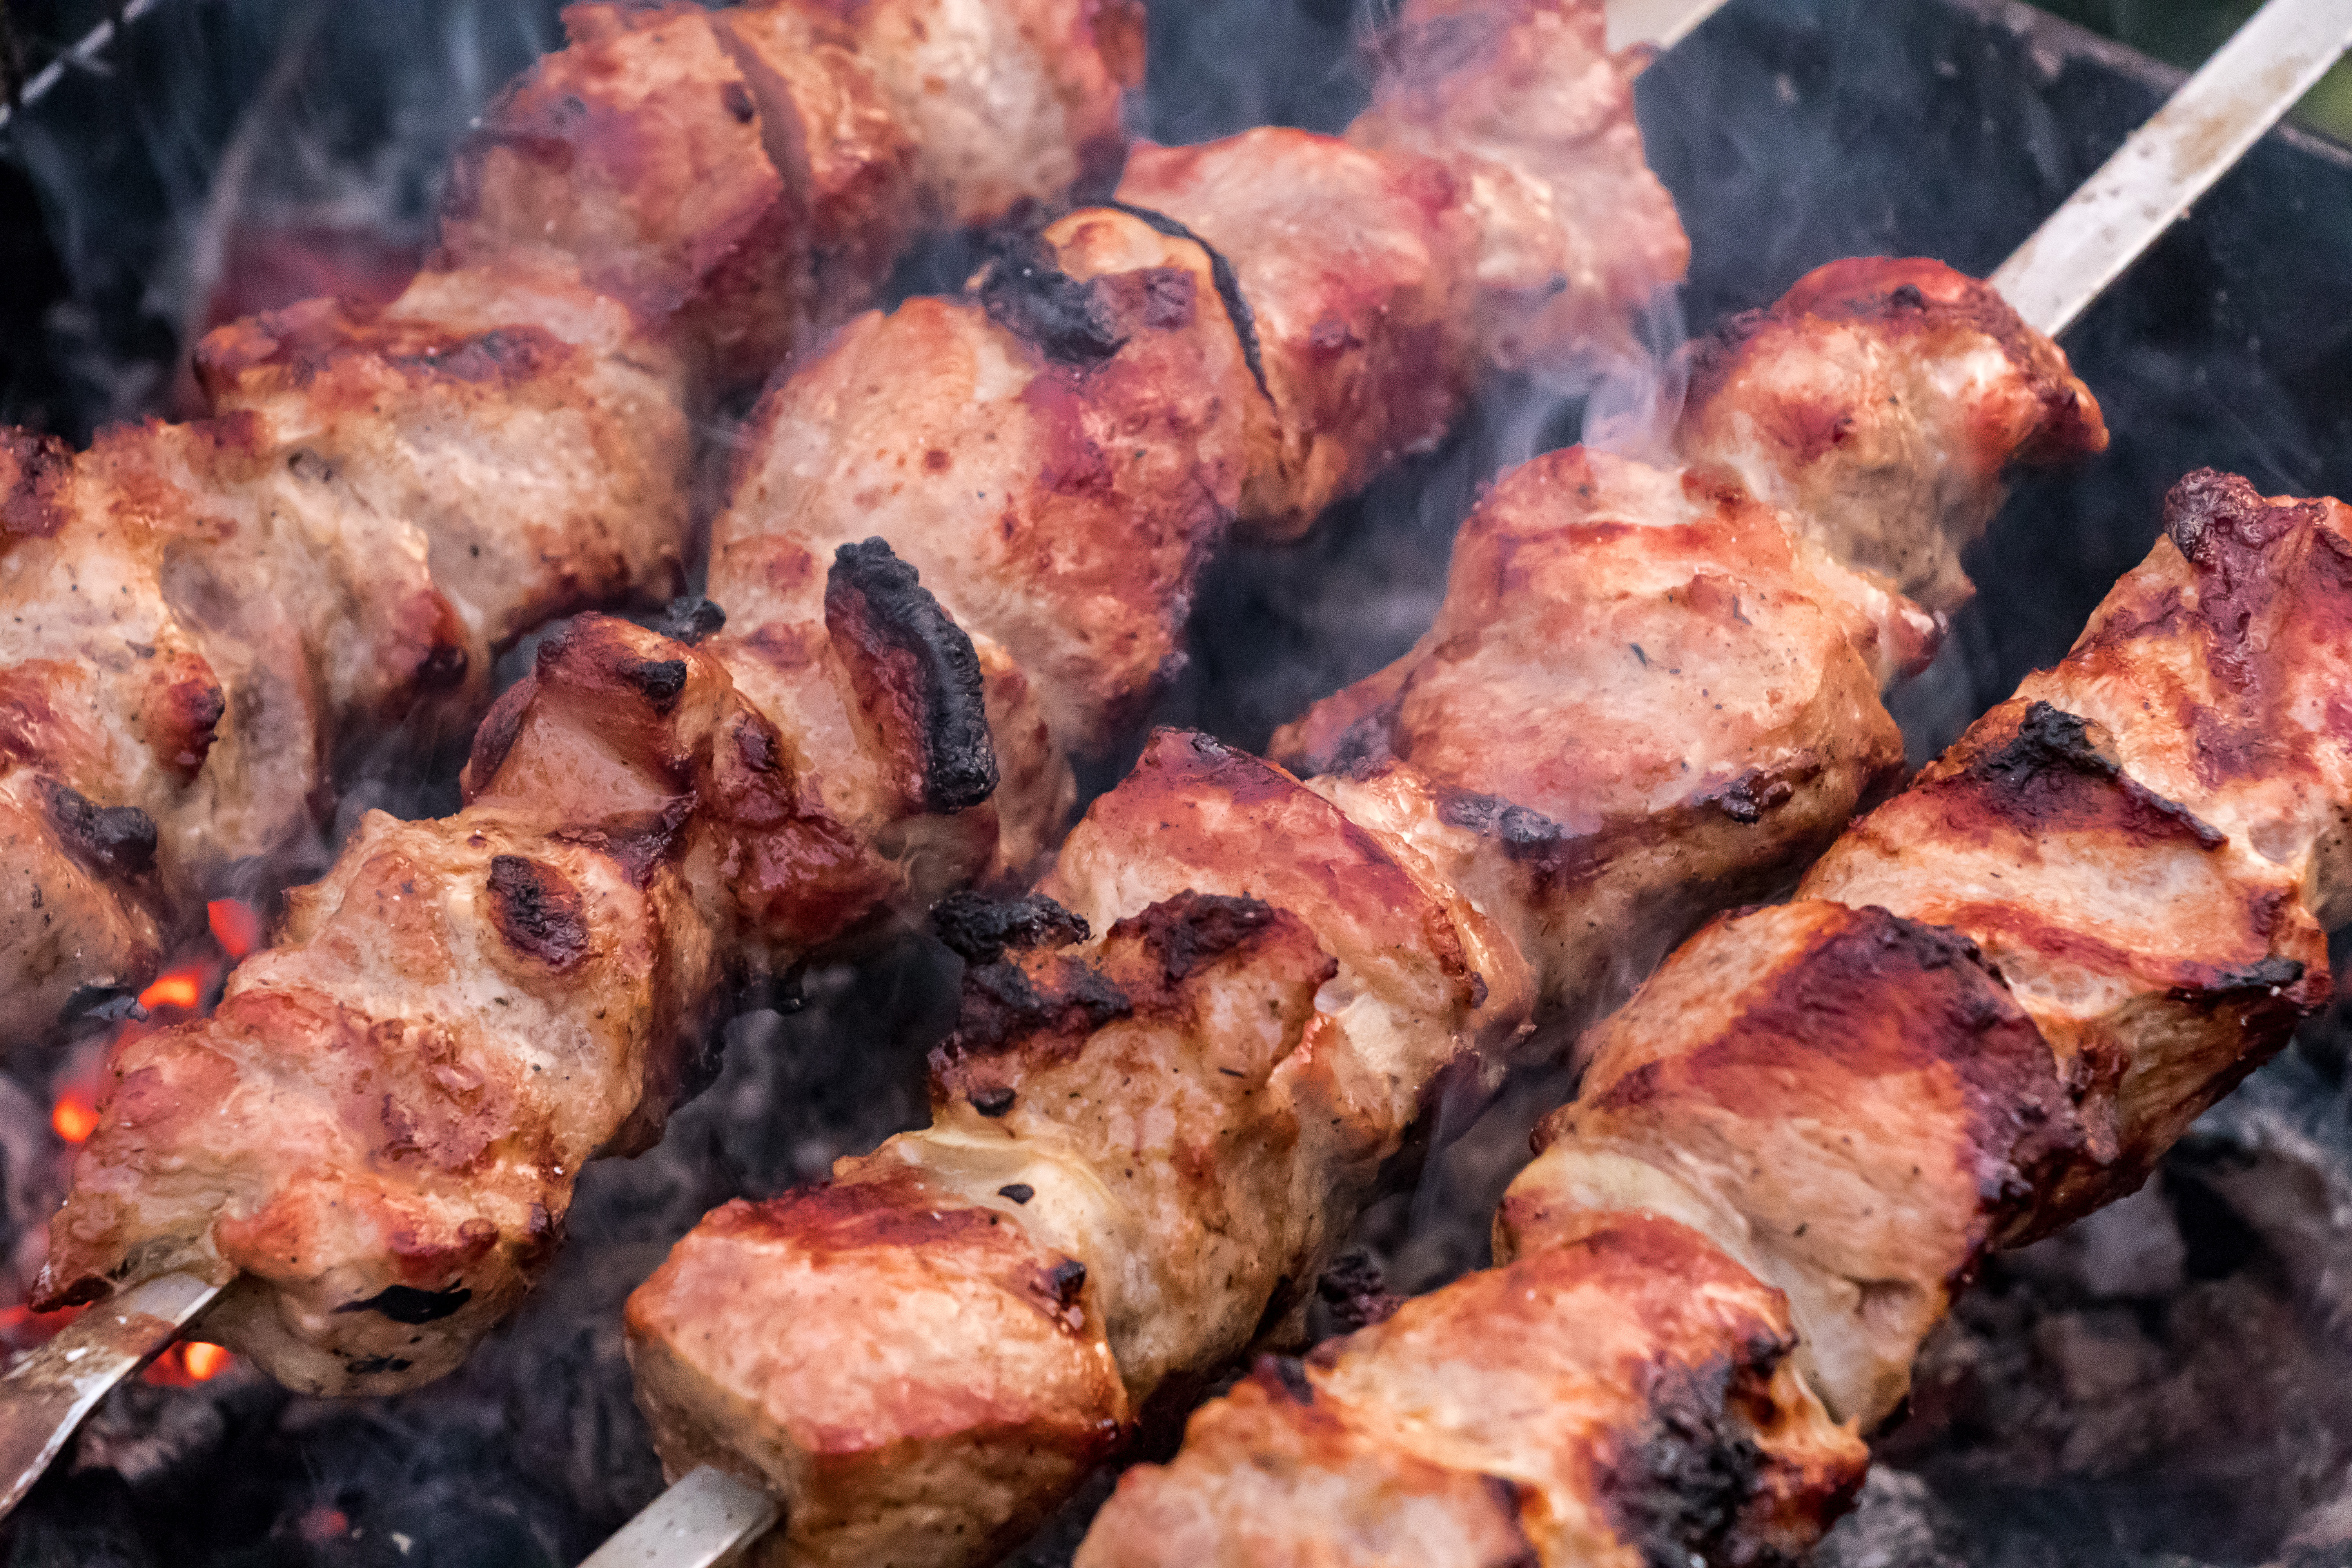
barbecue, meat, skewers, food, frying, coals, picnic, grill, meat barbecue, grilled meat, barbecue season, delicious, summer, finger food, roasting, barbecue grill, cooking, churrasco food, skewer, recipe, cuisine, brochette, dish, grilling, chicken meat, kebab, ingredient, street food, pincho, souvlaki, outdoor grill, souvla, Suya, arrosticini, yakitori, barbecue chicken, yakiniku, shashlik, chicken tikka, Shish taouk, goat meat, Outdoor grill rack topper, hors d oeuvre, Sate kambing, Armenian food, kai yang, mixed grill, mediterranean food, fast food, pakistani cuisine, flesh, greek food, Iranian cuisine, rotisserie, livestock, satay, smoke, grillades, Anticuchos, laotian cuisine